Hanover Fairground

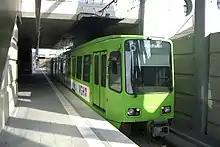
Messe/Ost station with a train

The Hanover Fairground (German: "Messegelände Hannover") is an exhibition area in the "Mittelfeld" district of Hanover, Germany. Featuring 392,453 m² (4.2 million sq.ft.) of covered indoor space, 58,000 m² (624,306 sq ft) of open-air space, 24 halls and pavilions, and a convention center with 35 function rooms, it is the largest exhibition ground in the world.